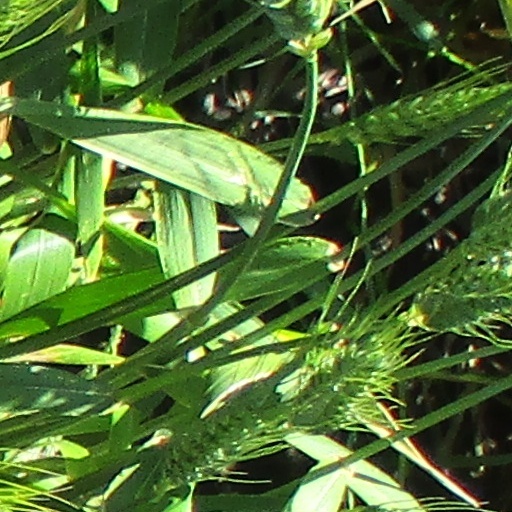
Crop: wheat